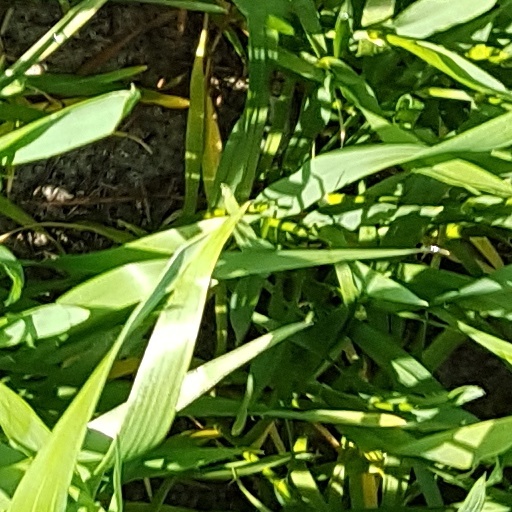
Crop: wheat